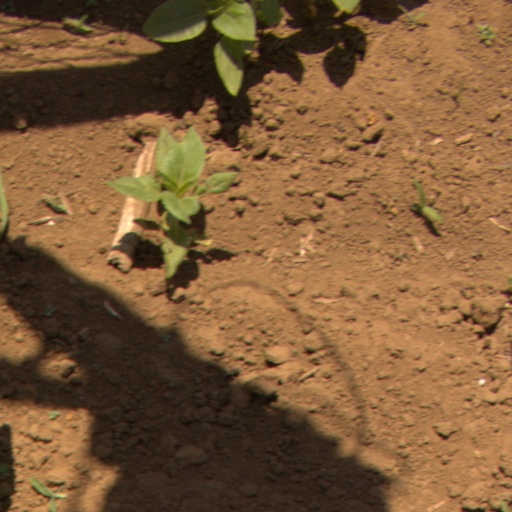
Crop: Jerusalem artichoke